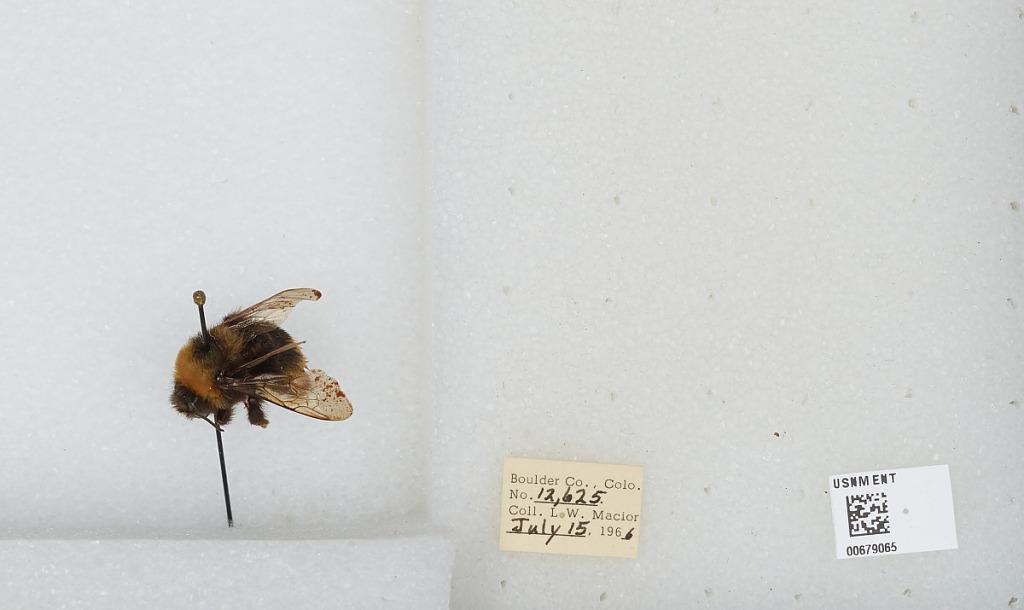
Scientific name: Bombus (Bombus) occidentalis Greene
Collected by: L. Macior
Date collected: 1966-7-15
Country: United States
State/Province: Colorado
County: Boulder
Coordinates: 40.015, -105.27